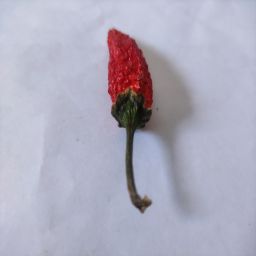
Crop: New Mexico Green Chile
Quality: Dried